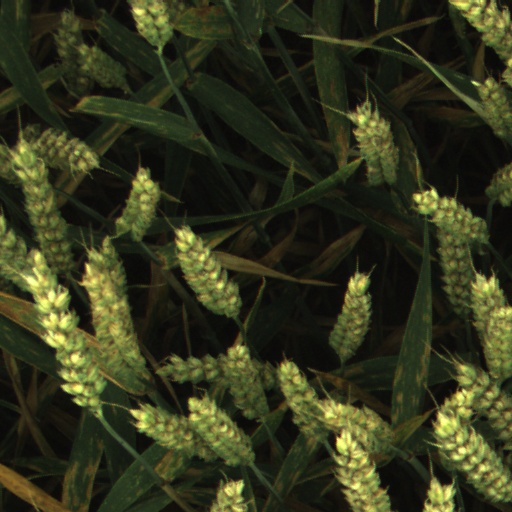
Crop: wheat